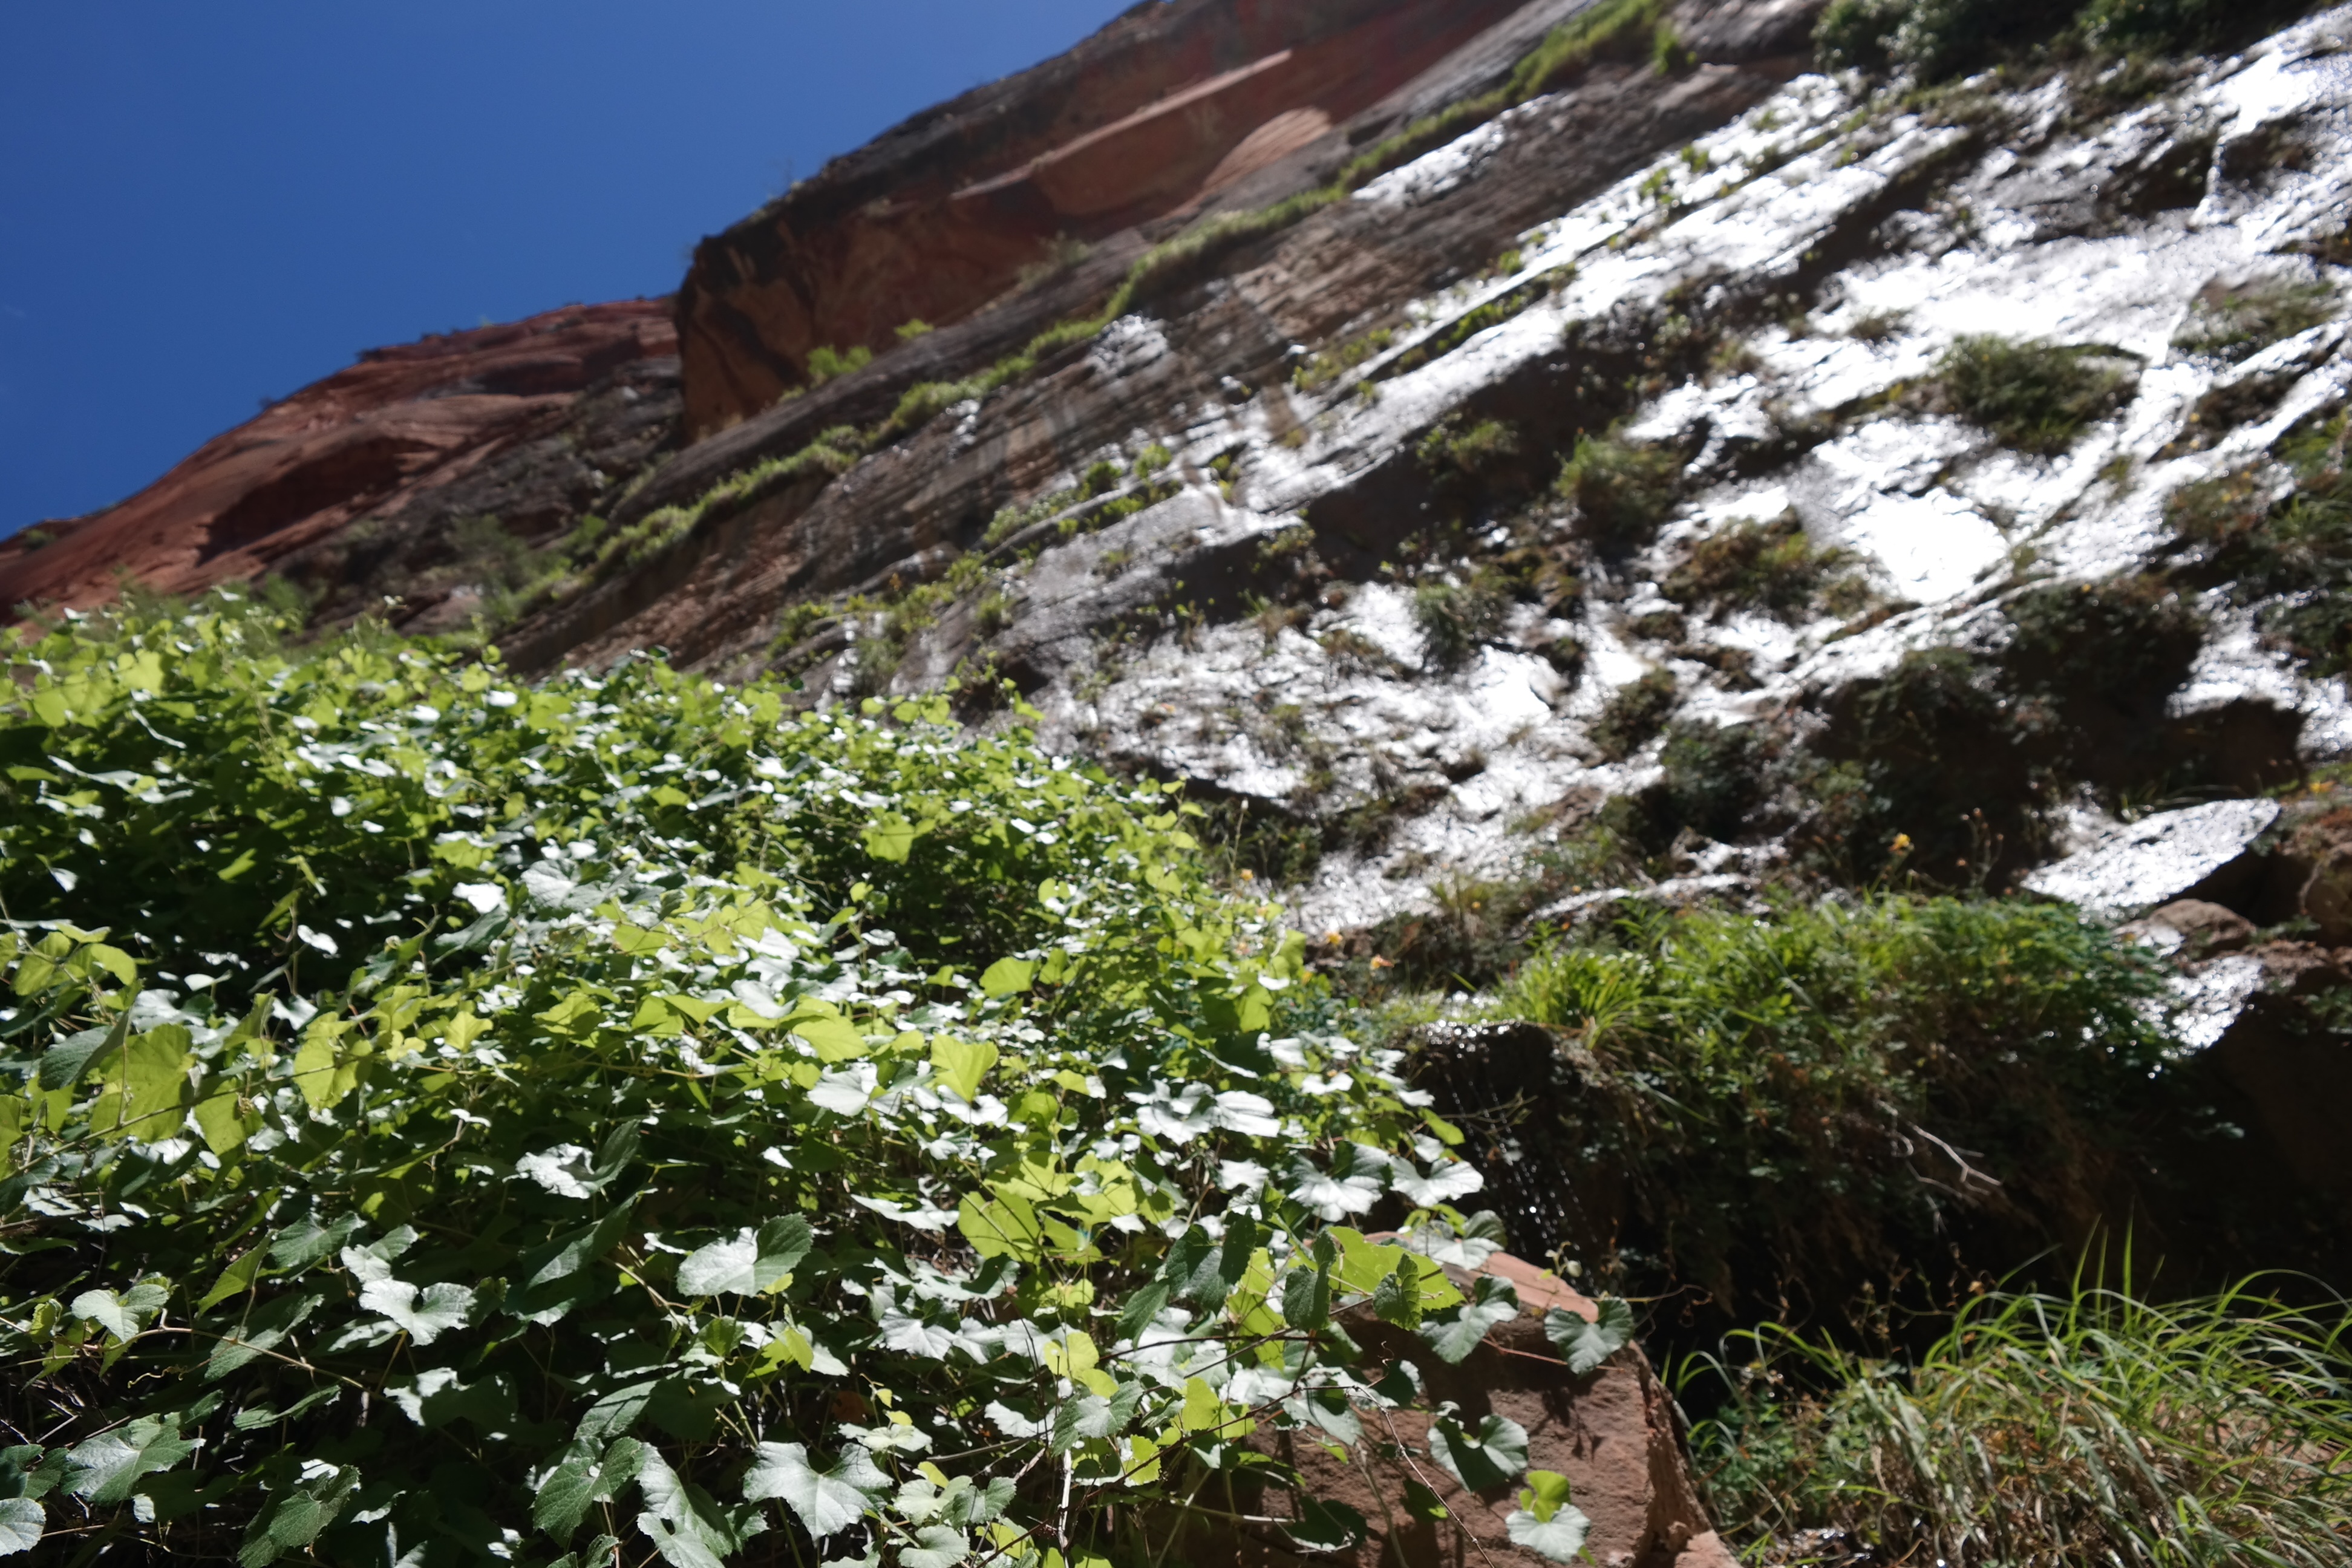
mountain, trail, flower, valley, mountain range, flora, ridge, vegetation, ecosystem